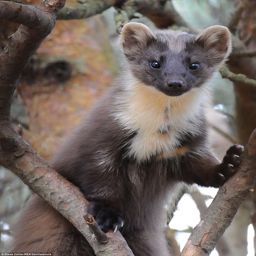
biological species notices the photographer is taking a photo .